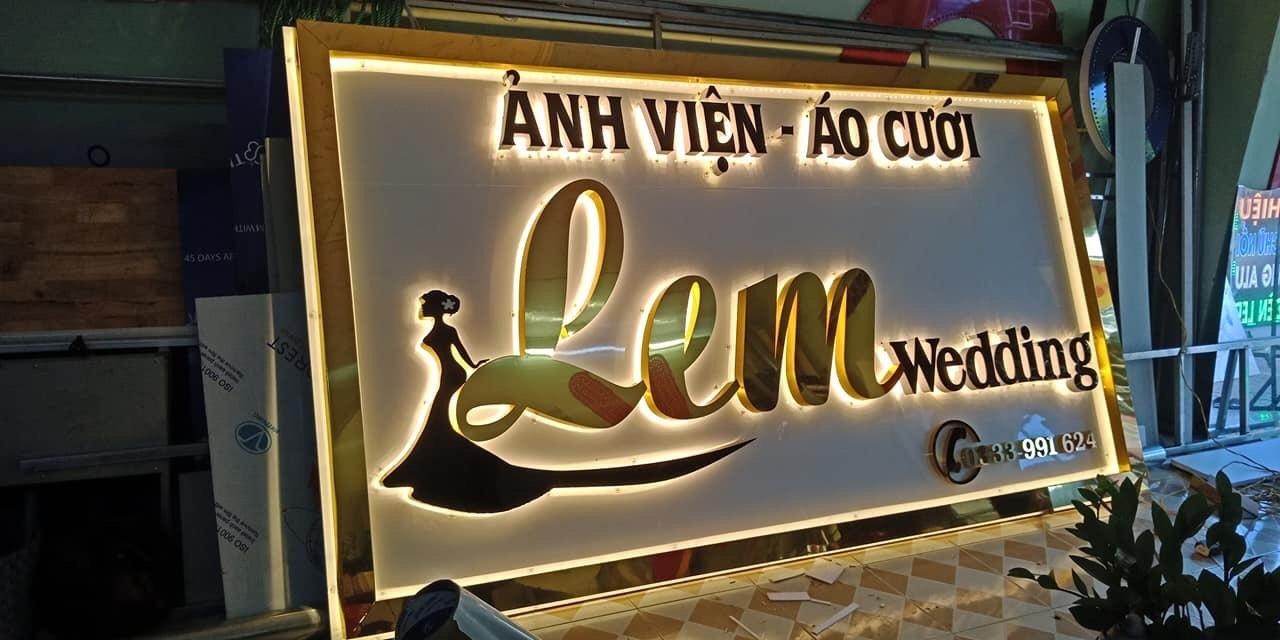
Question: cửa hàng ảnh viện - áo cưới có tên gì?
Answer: lem wedding